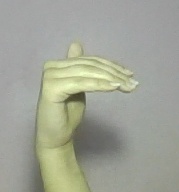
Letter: khaa